Jewish holidays

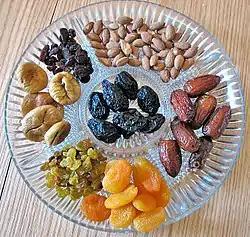
Nuts and dried fruits, traditionally eaten on Tu Bishvat

Tu Bishvat (lit., "fifteenth of Shevat", as is the number "15" in Hebrew letters), is the new year for trees. It is also known as ("Ḥag ha-Ilanot," Festival of Trees), or ("Rosh ha-Shanah la-Ilanot," New Year for Trees). According to the Mishnah, it marks the day from which fruit tithes are counted each year. Starting on this date, the biblical prohibition on eating the first three years of fruit ("orlah") and the requirement to bring the fourth year fruit "(neta revai)" to the Temple in Jerusalem were counted.